AKN Eisenbahn

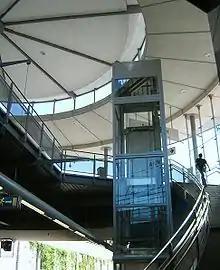
Entrance hall of Eidelstedt Zentrum station, interior

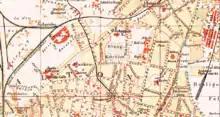
"Kaltenkirchener Bahnhof" at Gählerplatz in Altona from 1884 until 1893, map extract from about 1890

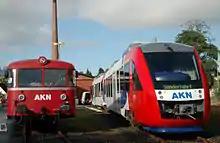
The oldest operable AKN vehicle next to a new one

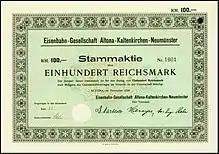
Share of the Eisenbahn-Gesellschaft Altona-Kaltenkirchen-Neumünster, issued November 1928

In 1879, "HK Notnagel & Co." of Altona, a lessee of Himmelmoor, located in Quickborn, where peat was mined for heating, called for the construction of a railway for the transport of peat. The municipalities of Quickborn and Kaltenkirchen and the then independent town of Altona supported this project. After the founding of the "Altona-Kaltenkirchner Eisenbahn-Gesellschaft" (Altona-Kaltenkirchen Railway Company, AKE) in 1883 and an expression of support from the Emperor on 27 April 1883, the construction of the new railway had already started in the autumn of 1883. On 8 September 1884, passenger traffic commenced on the line from Gählerplatz in Altona to Kaltenkirchen and on 24 November of the same year the carriage of freight traffic commenced. The shares were subscribed by the town of Altona, the communities of Quickborn, Ulzburg and Kaltenkirchen and the construction company Kintzel & Lauser. On May 21, 1913, the company as remained "Eisenbahn-Gesellschaft Altona-Kaltenkirchen-Neumünster."